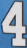
Number: 4